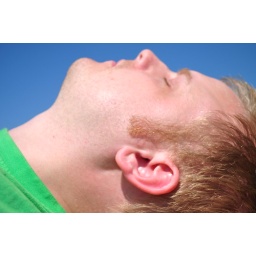
Rob sunbathing in the clear blue sky!!